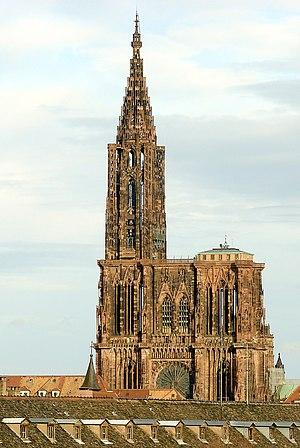
Erwin von Steinbach est un architecte et sculpteur allemand, considéré comme le maître d'œuvre de la cathédrale de Strasbourg.